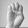
ASL letter: E